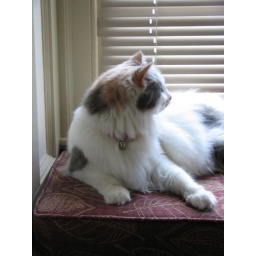
Tsuki, reclining in the window box seat in the living room.